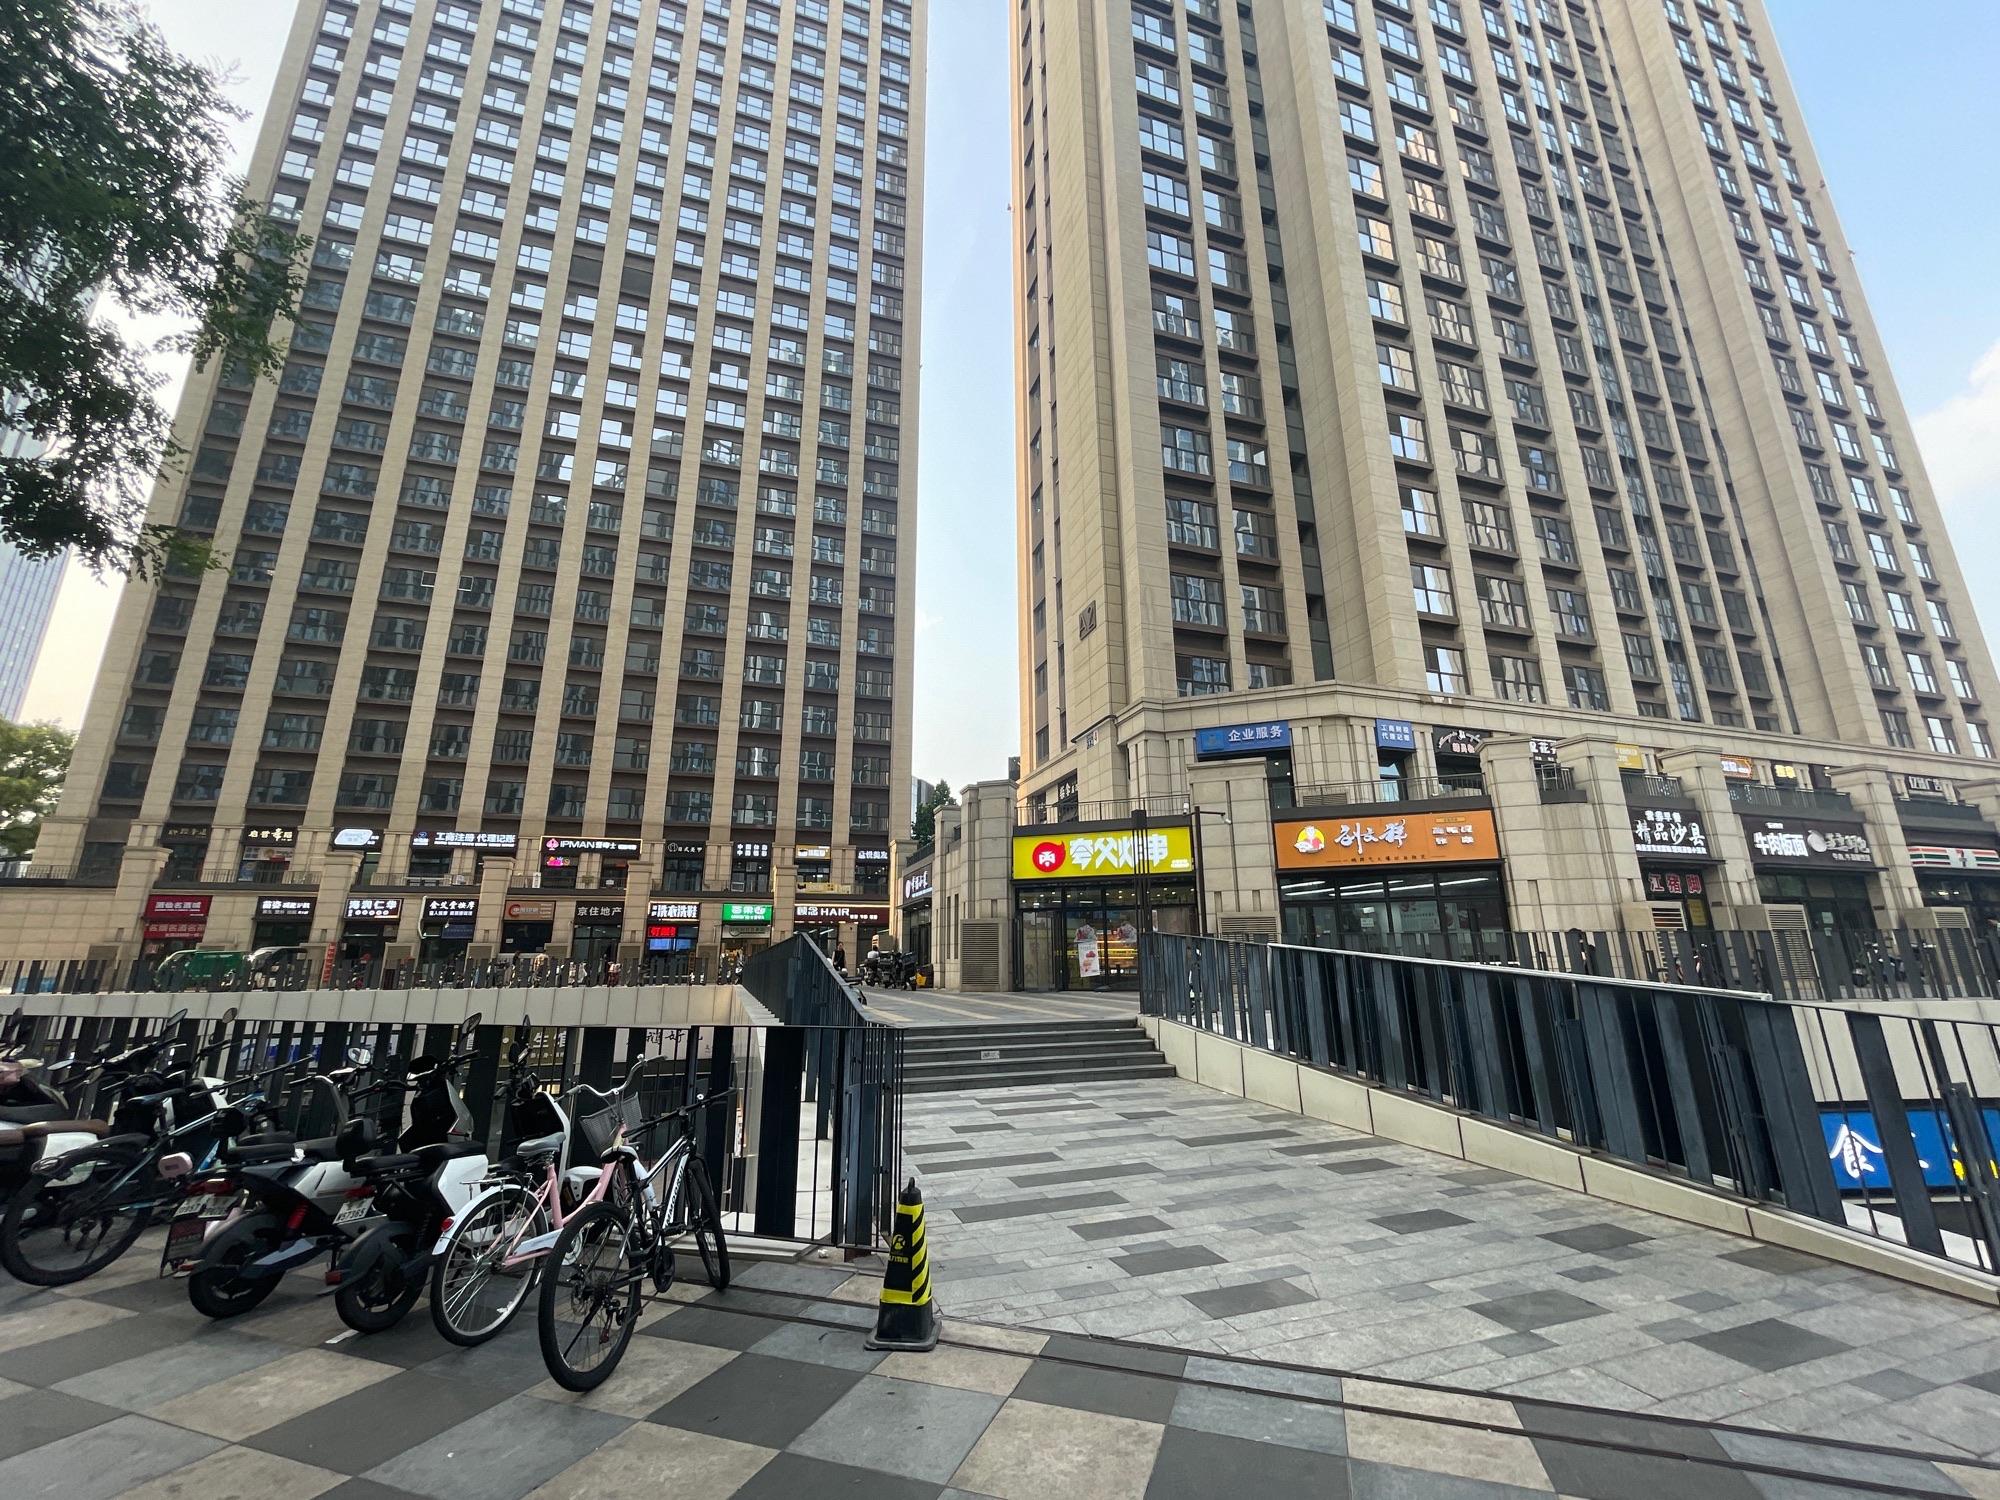
地标名称：通州富力中心
所在城市：北京市·通州区